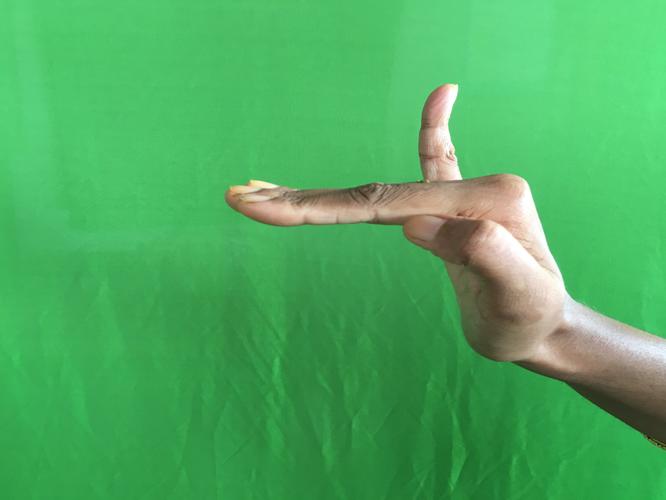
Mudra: Hamsapaksha
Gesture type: double_hand